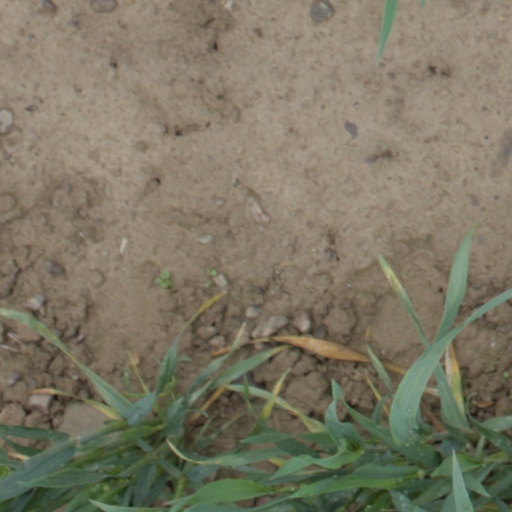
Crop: wheat